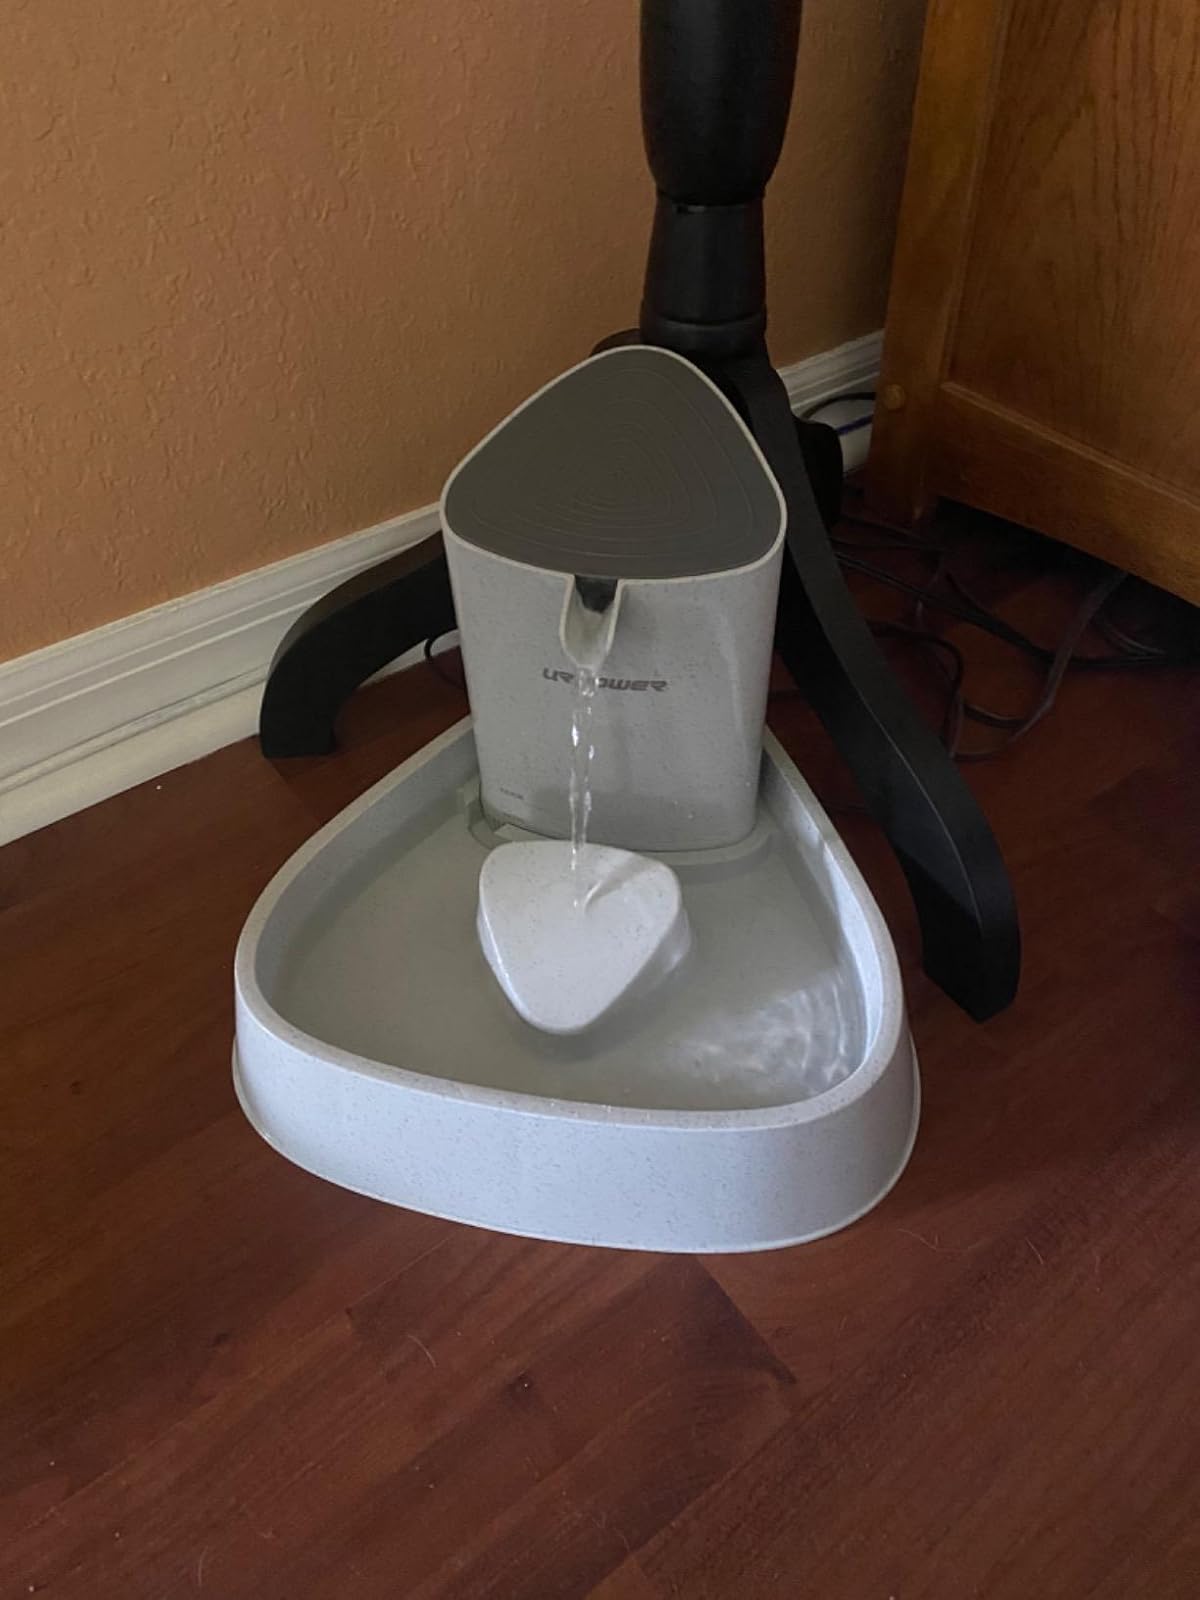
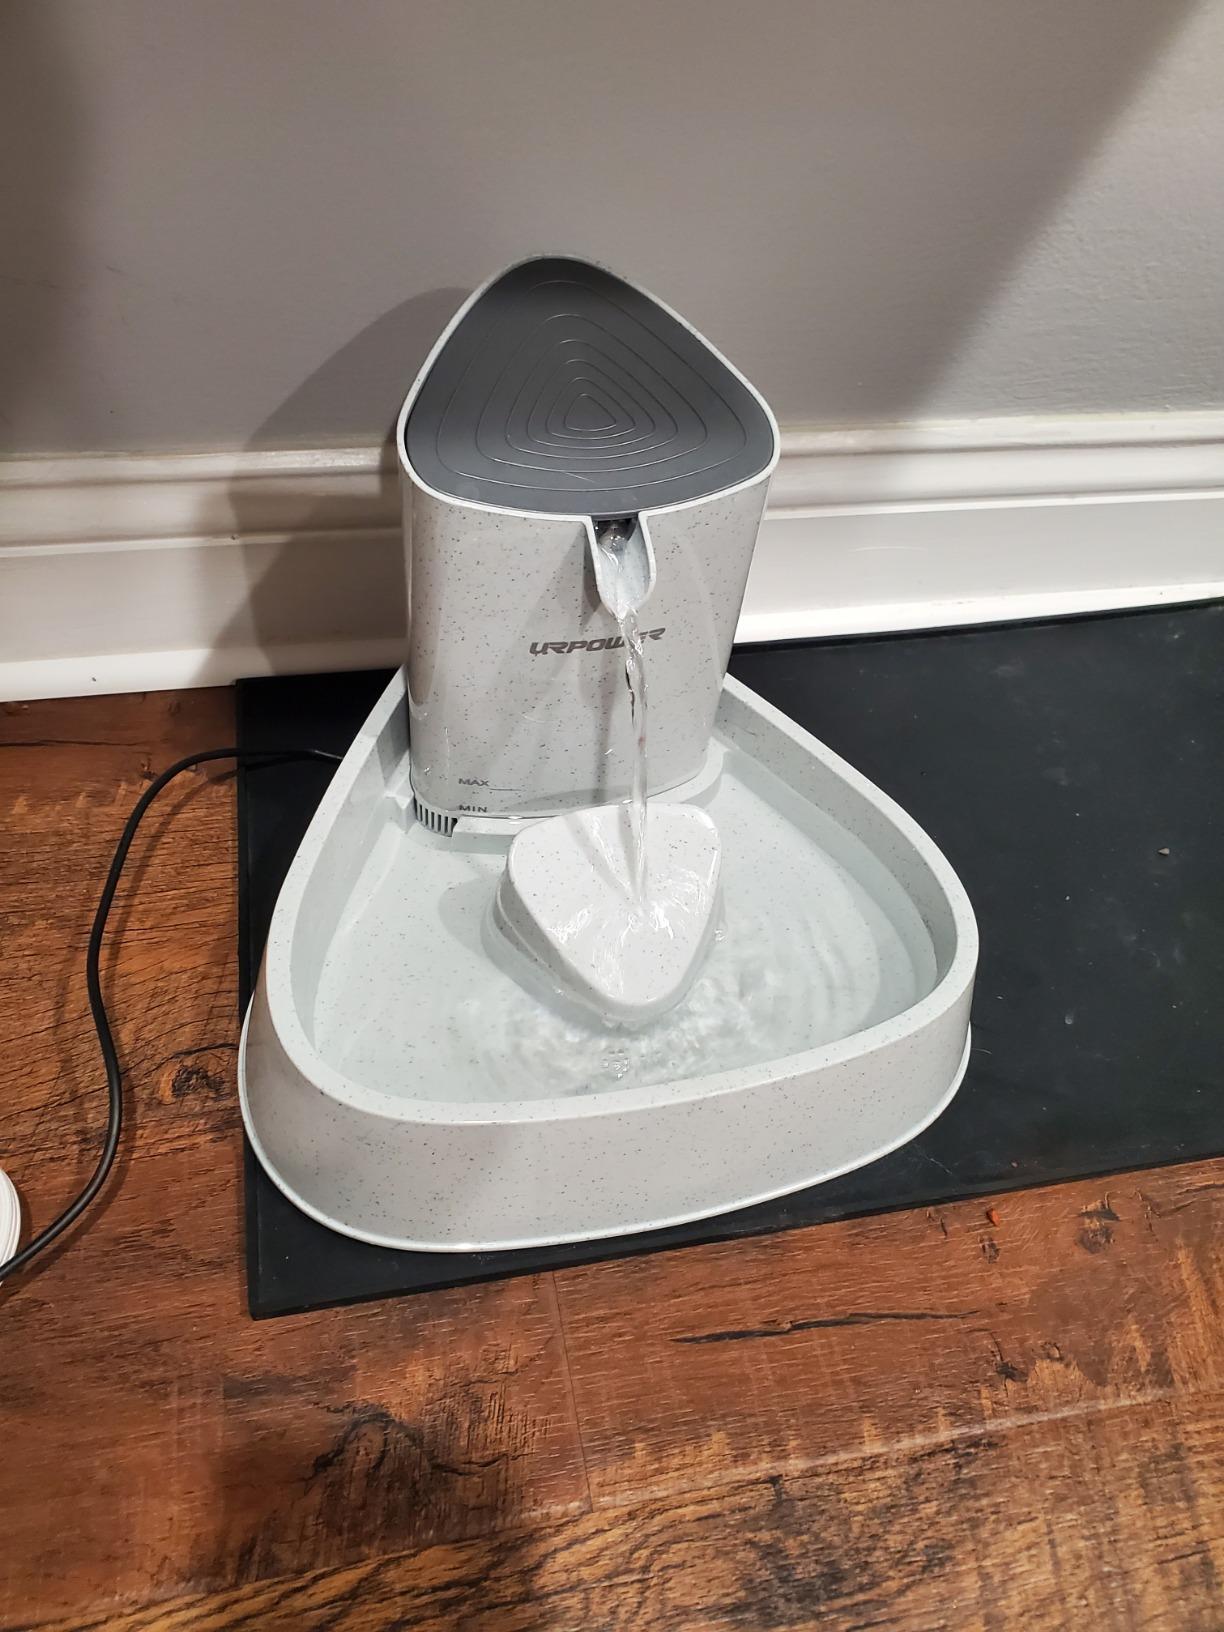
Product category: items_bowl
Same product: yes